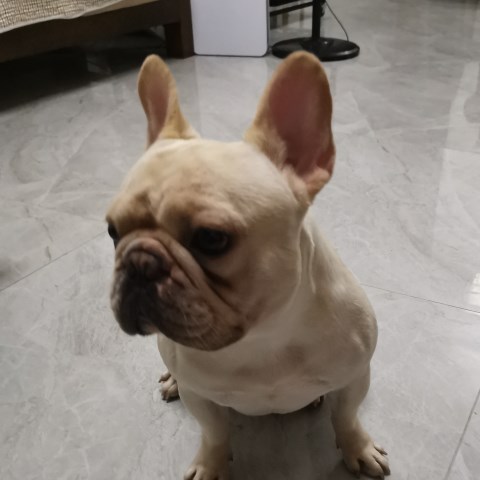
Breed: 1121-n000002-French_bulldog